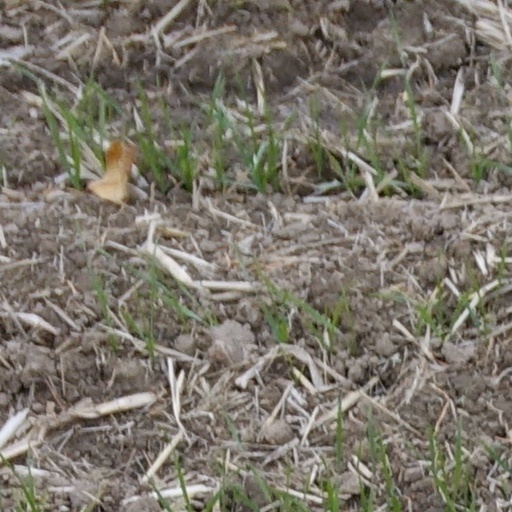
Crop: wheat